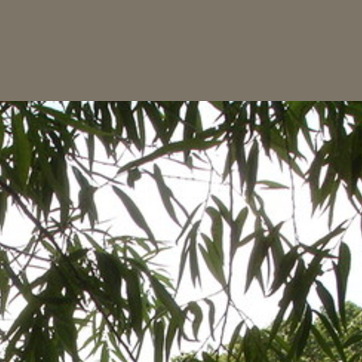
Material: sky